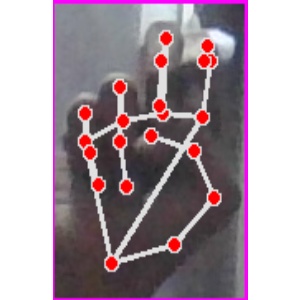
अक्षर: ह